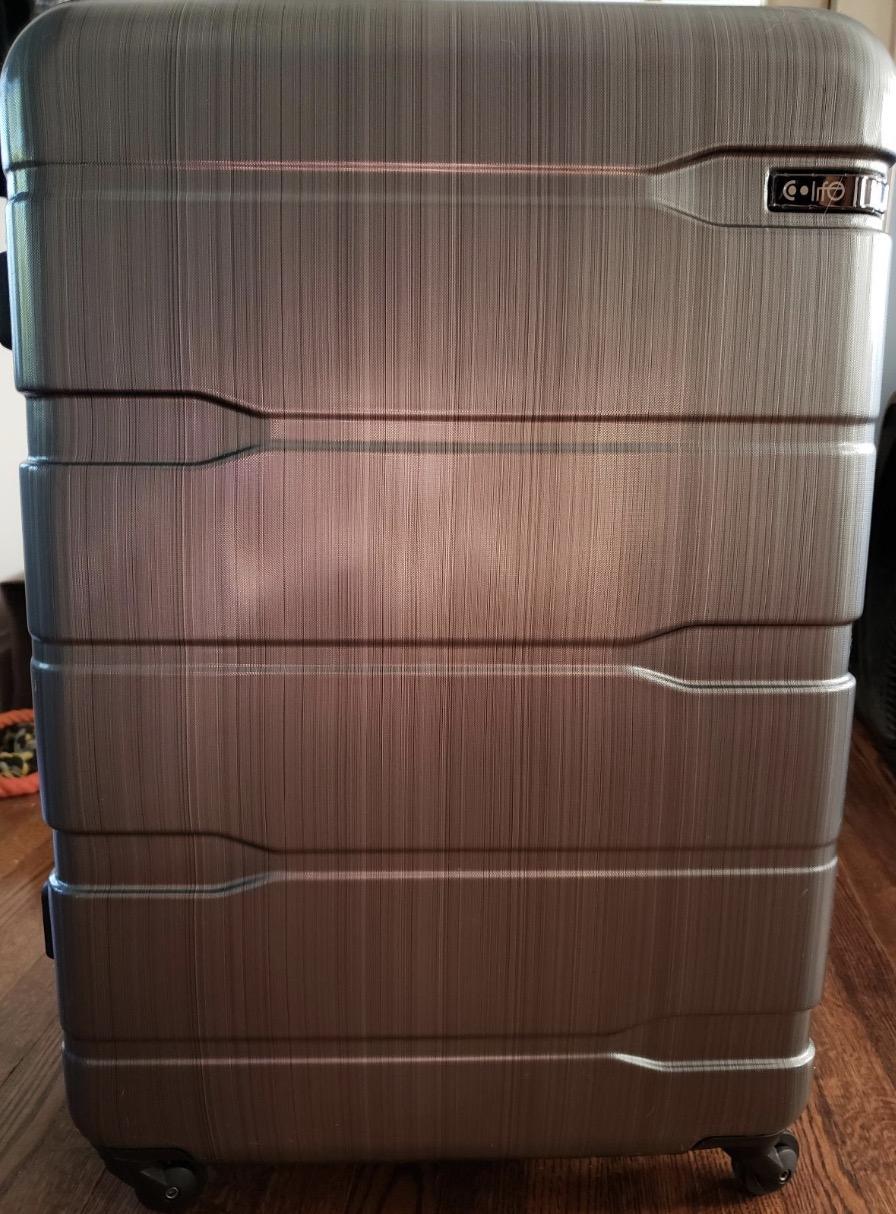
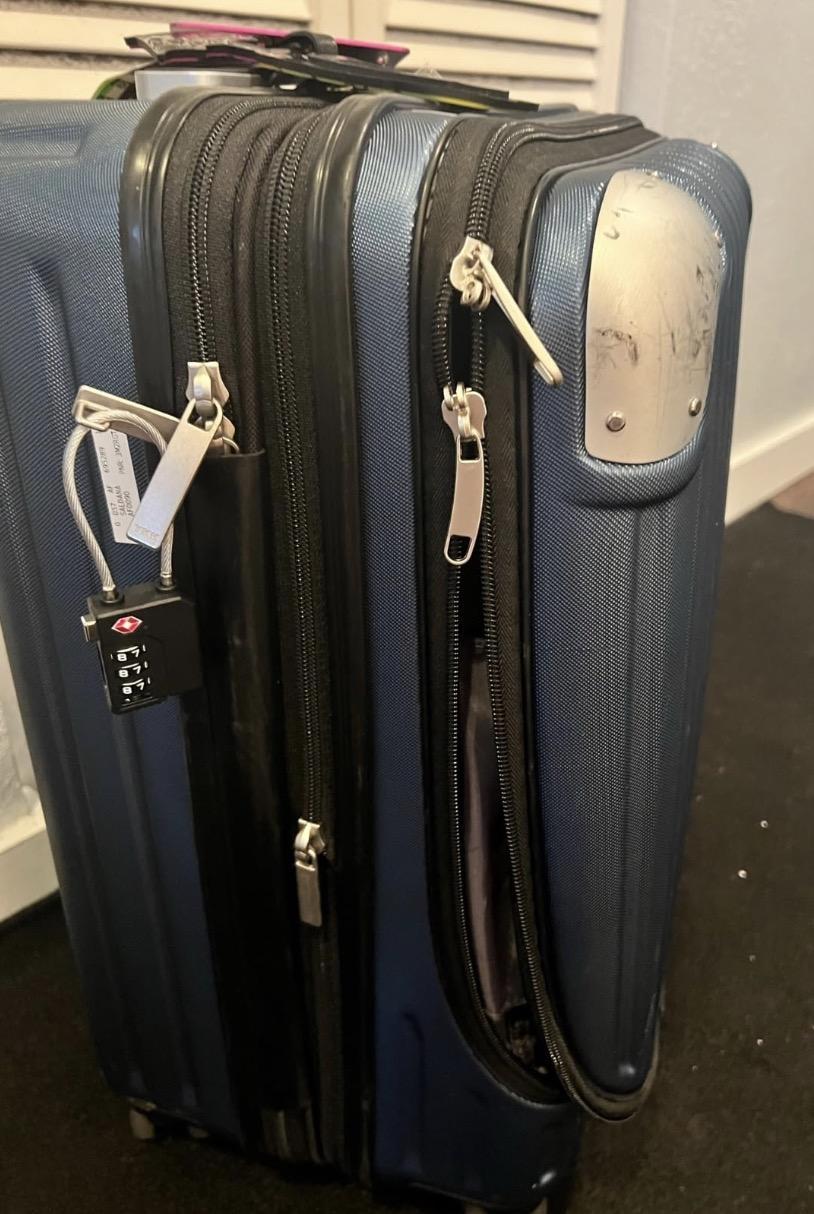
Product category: items_tea
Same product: no